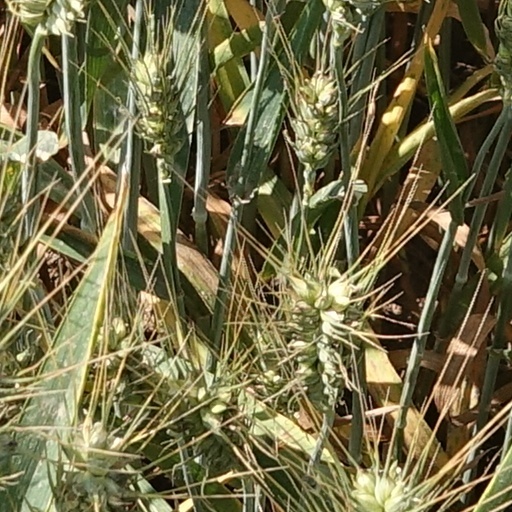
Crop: wheat